Barca d'Alva railway station

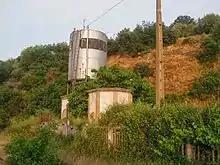
Former water tower, in 2014

In 1984, the Spanish state decided to close the section between La Fuente de San Esteban and La Fregeneda, leaving the international section between La Fregeneda and Barca d'Alva without any services. The closure took place on 1 January 1985.